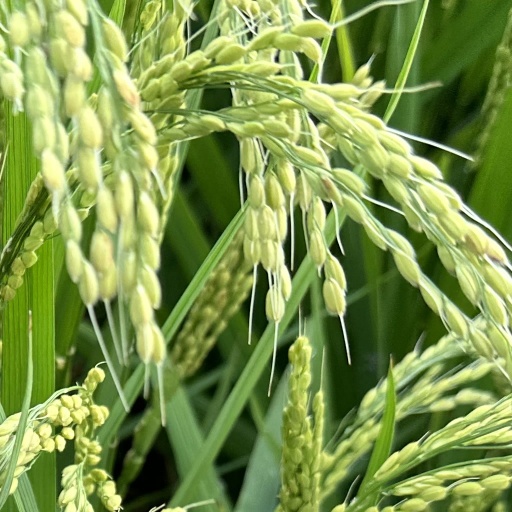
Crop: rice